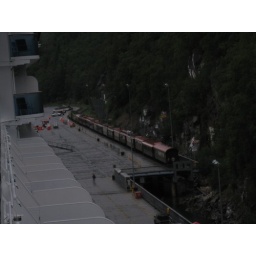
A view of the White Pass and Yukon Railroad train in Skagway, Alaska, from our balcony on the Coral Princess.